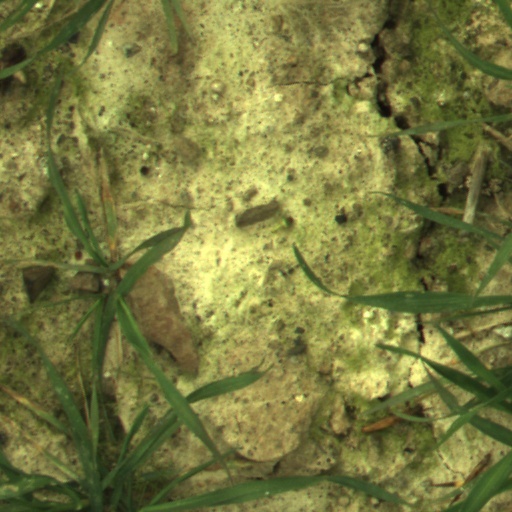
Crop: wheat